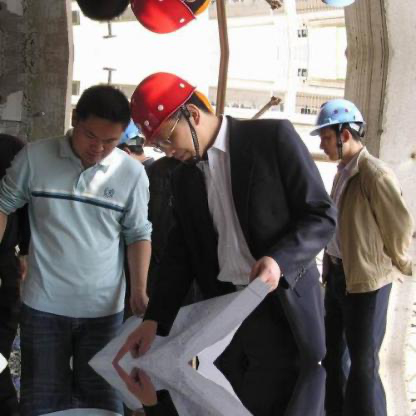
Objects in the image:
label: helmet
label: helmet
label: head
label: helmet
label: helmet
label: head